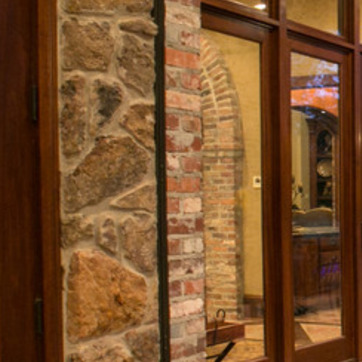
Material: brick